Ursula Jeans

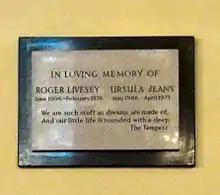
Memorial plaque in St Paul's in Covent Garden to Jeans and her husband Roger Livesey

Jeans made one appearance each in "Dixon of Dock Green", in 1967, as Mrs. Regan; in "Theatre 625", as Mother Denis, in 1968; and as Ursula Benton, in "The Root of All Evil?", also in 1968. She continued to act into the 1970s.